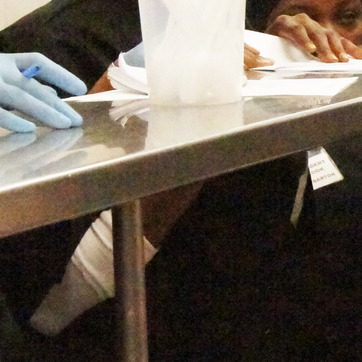
Material: metal